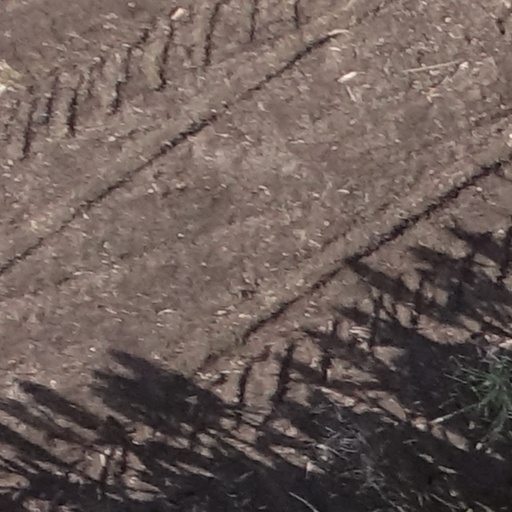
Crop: sorghum